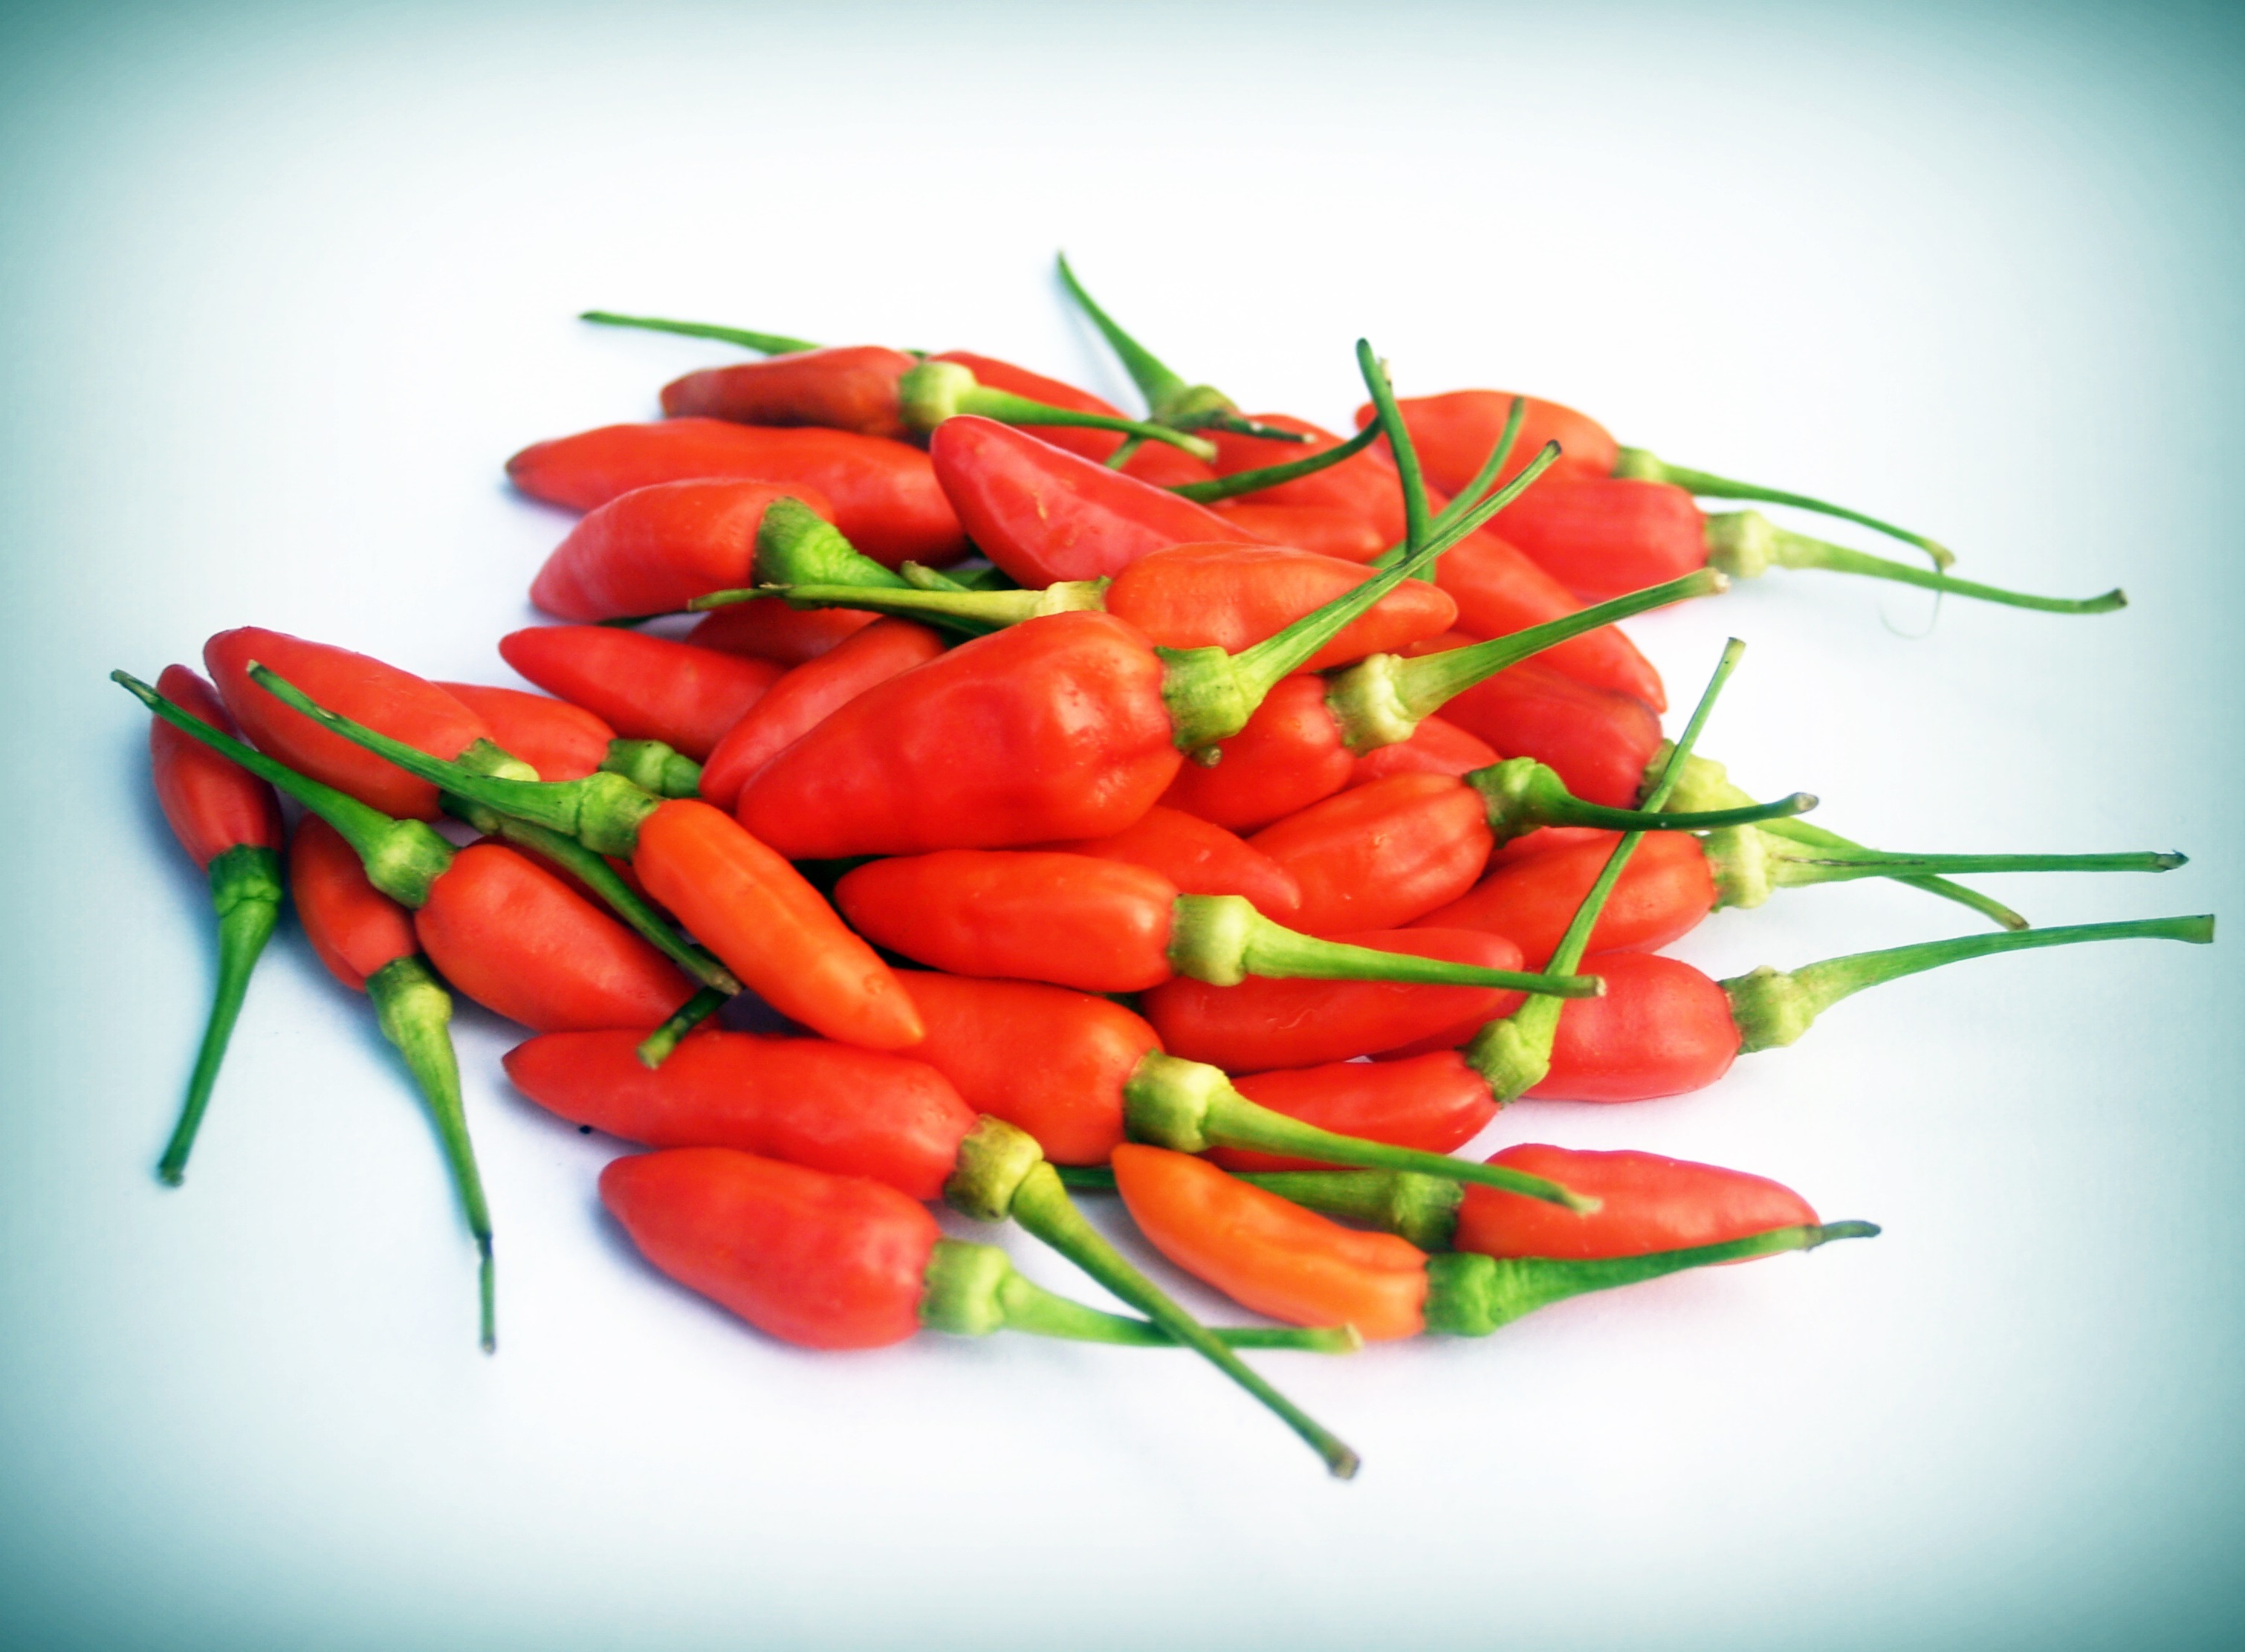
sharp, plant, white, isolated, ripe, bell, pile, food, green, pepper, spice, chili, red, cooking, ingredient, produce, vegetable, color, macro, studio, fresh, kitchen, two, object, closeup, healthy, heat, chile, cook, freshness, pepperoni, close up, seasoning, vitamin, eating, background, burning, mexico, hot, peppers, spicy, chilli, image, detail, salsa, fiery, mexican, paprika, organic, flowering plant, flavoring, cayenne, chili pepper, capsaicin, cayenne pepper, land plant, bird's eye chili, peperoncini, bell peppers and chili peppers, pimiento